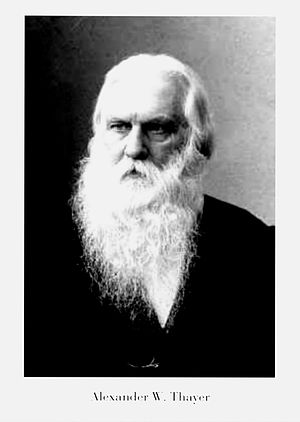
Alexander Wheelock Thayer
Alexander Wheelock Thayer var en amerikansk musikforfatter.